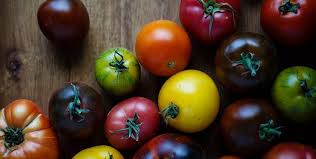
Waste category: biological